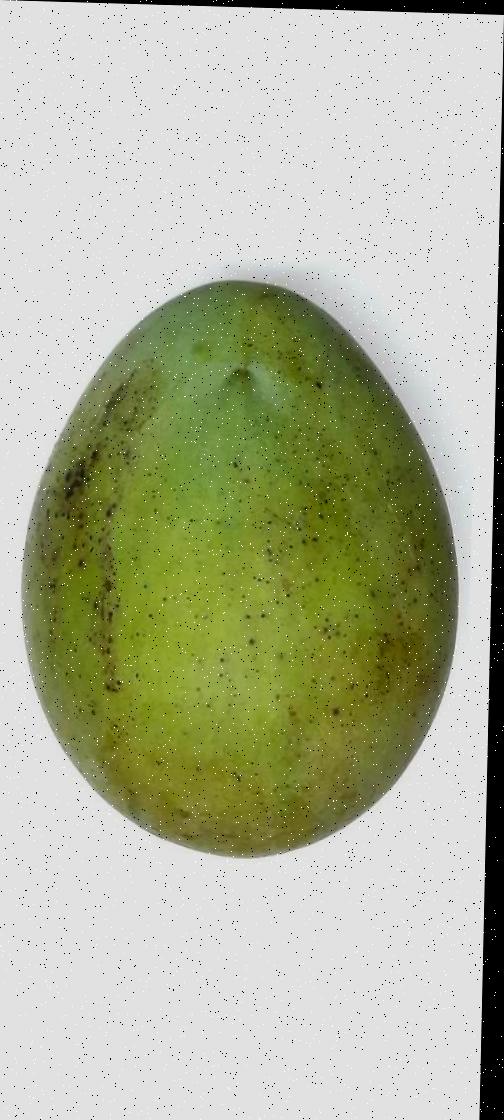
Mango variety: Harivanga